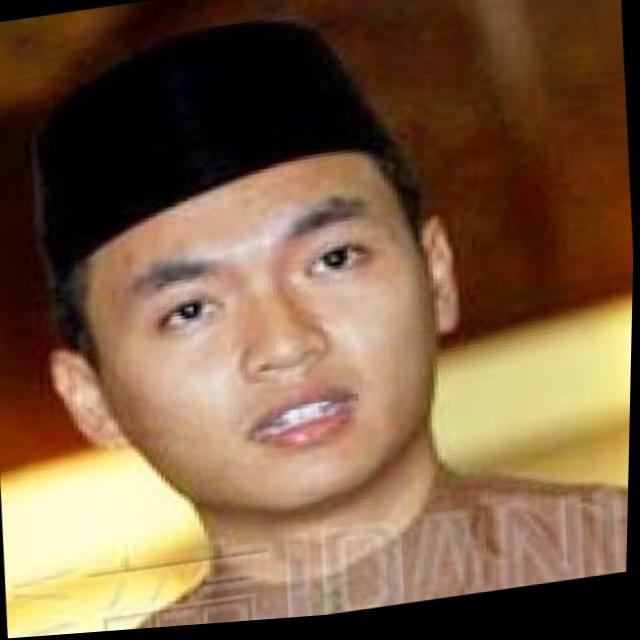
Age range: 21-44